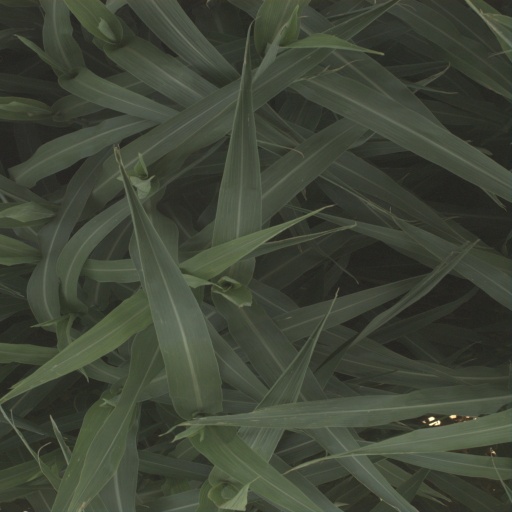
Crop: sorghum